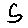
Label: 5